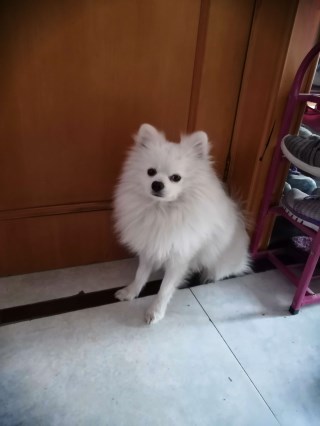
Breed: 1936-n000005-Pomeranian